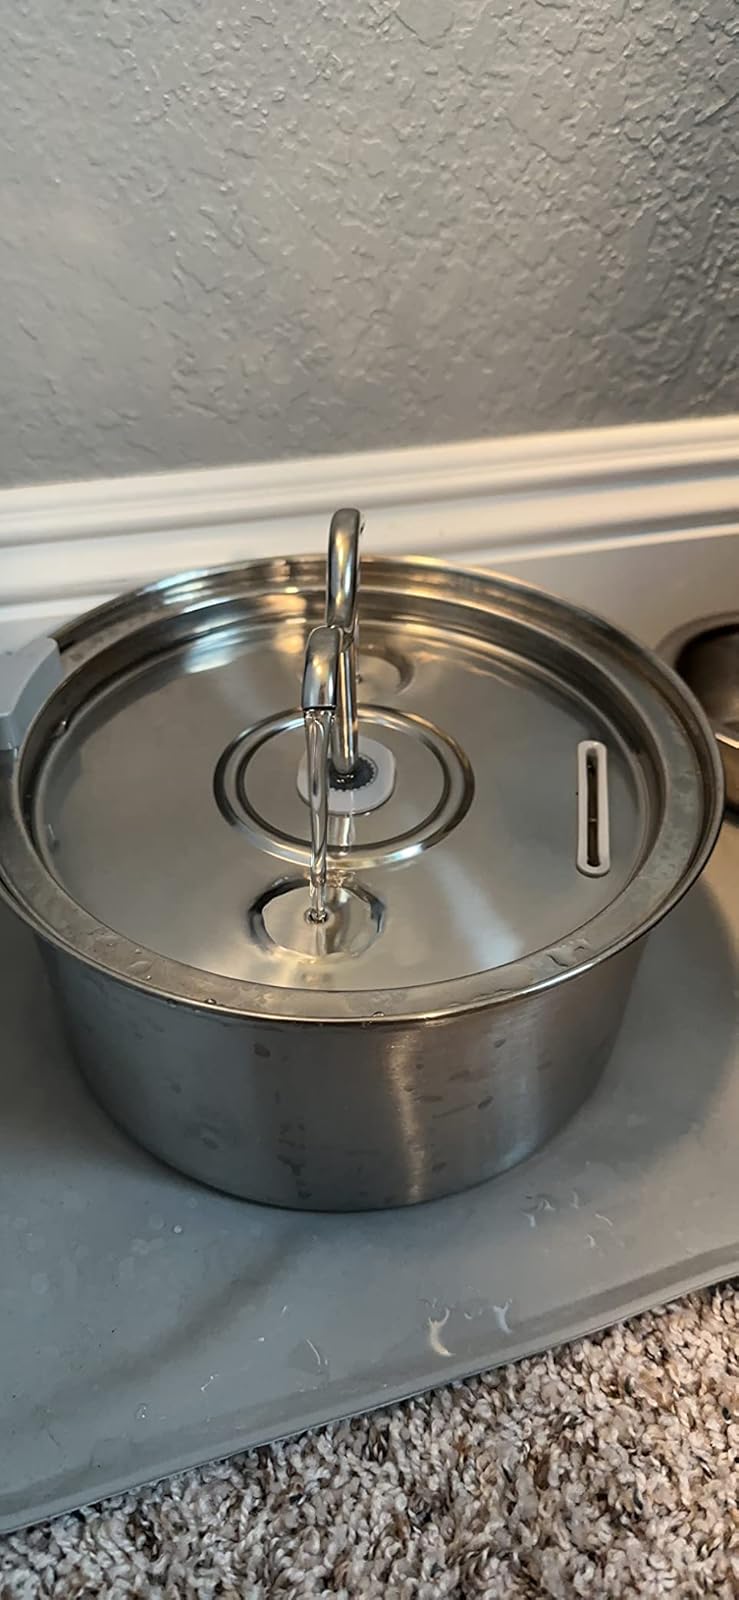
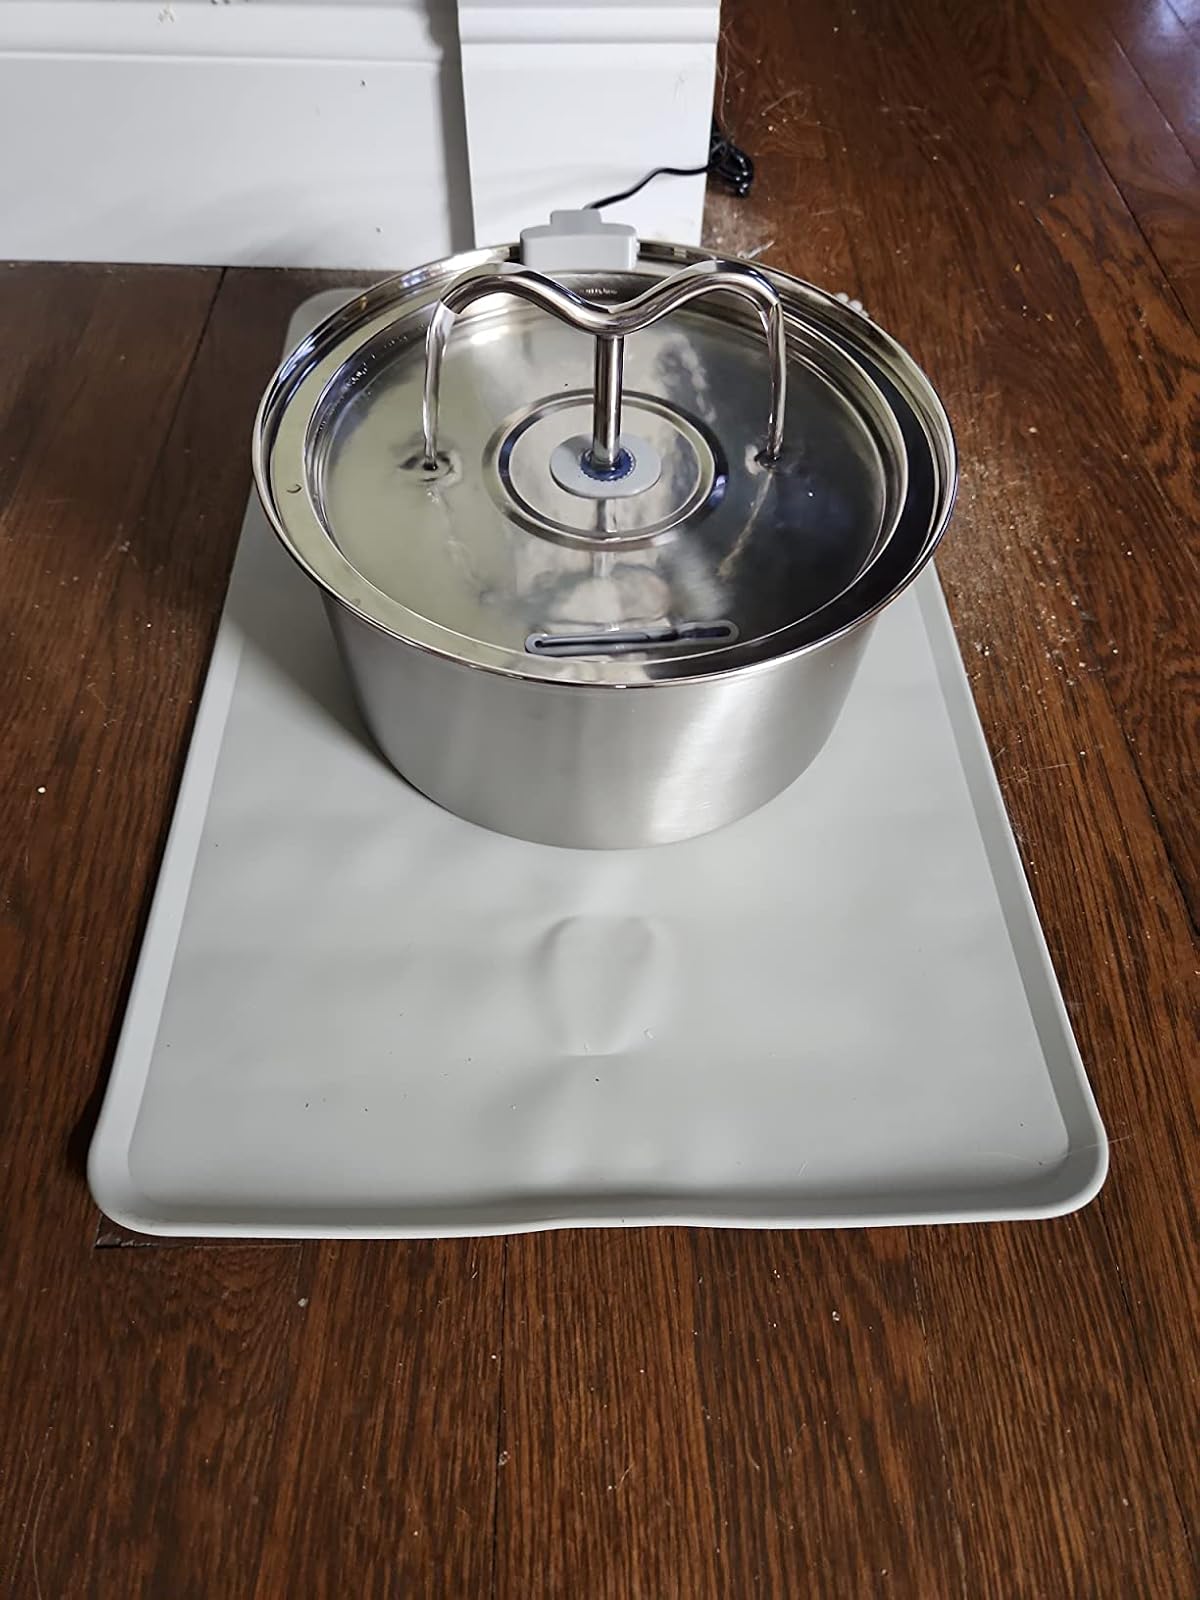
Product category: items_bowl
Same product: yes